Direct Line with Vladimir Putin

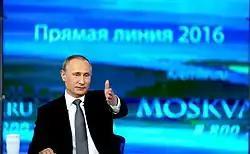
Putin at the 2016 session

Direct Line with Vladimir Putin is an annual televised political event in Russia. As its name implies, it is a question and answer event with Russian President Vladimir Putin. The event is broadcast on television by Russia-1, Russia 24, RT and Channel One, and on radio by Mayak, Vesti FM and Radio of Russia. It is supported and directed by the Kremlin Press Secretary.